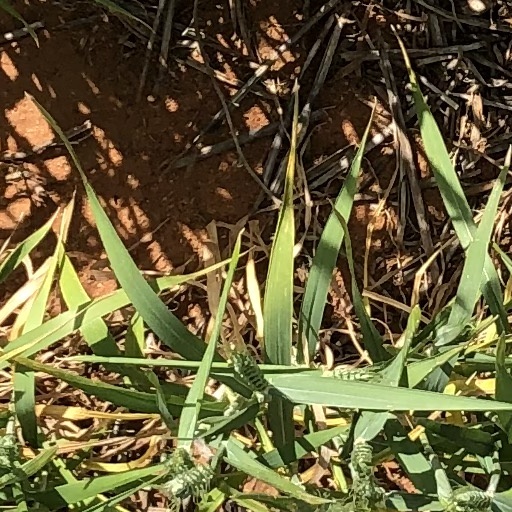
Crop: wheat